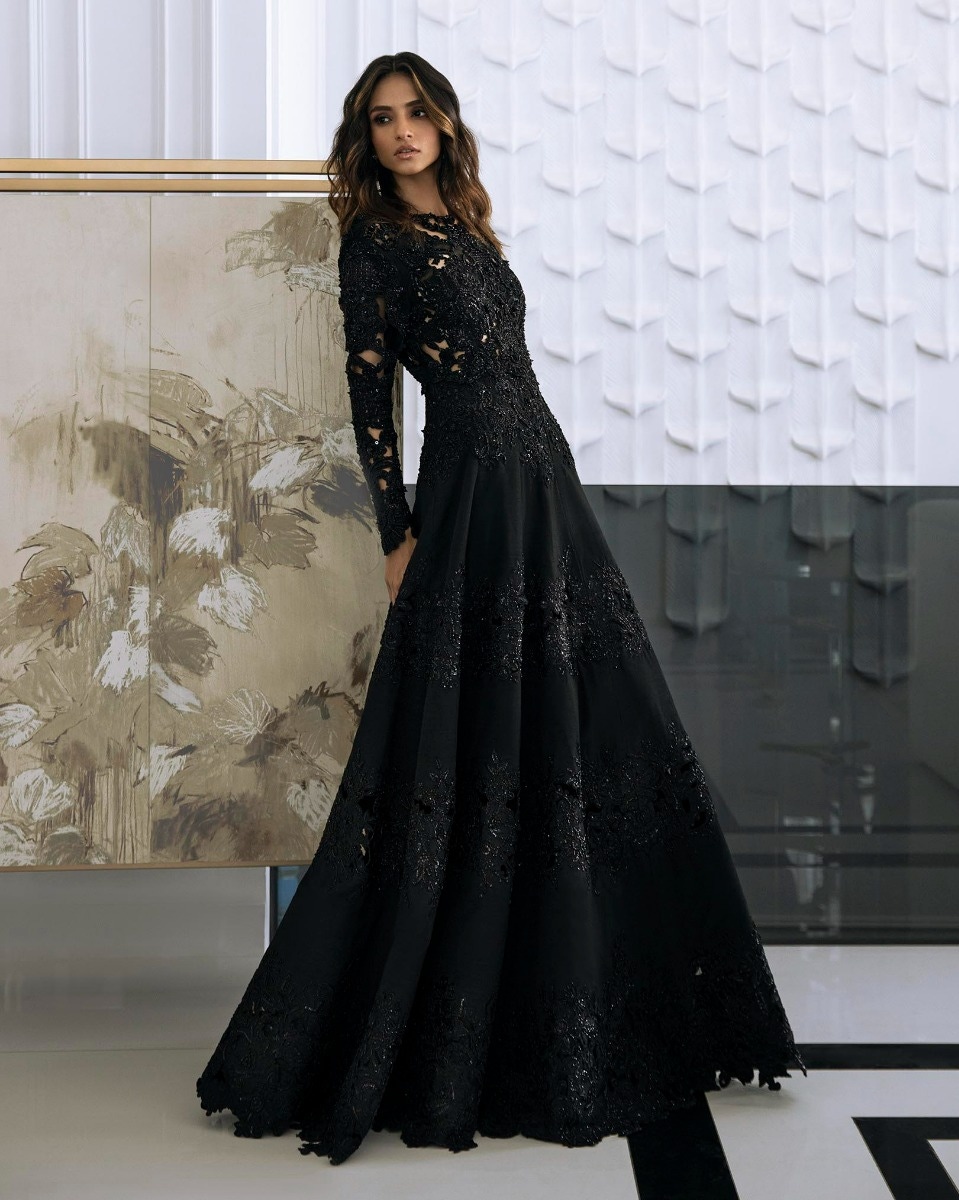
black long sleeve lace evening dress